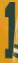
Number: 1